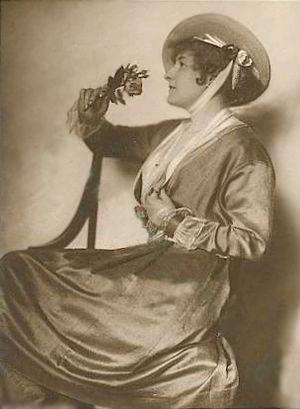
Lu Synd fut une actrice de cinéma et de théâtre ainsi qu'une productrice allemande. Au cinéma, elle œuvra principalement pendant l'ère du cinéma muet.